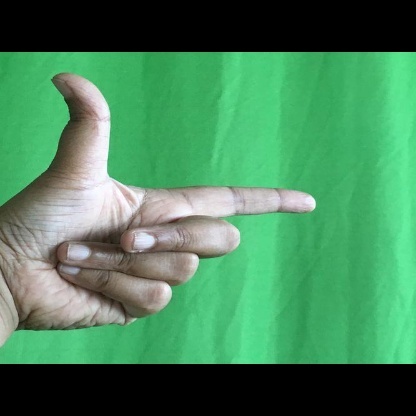
Mudra: Chandrakala